Ángel Di María

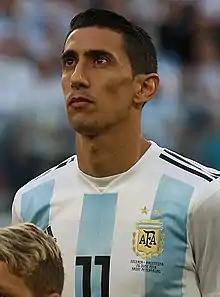
Di María with Argentina at the 2018 FIFA World Cup

Ángel Fabián Di María (born 14 February 1988) is an Argentine professional footballer who plays as a right winger for Argentine Primera División club Rosario Central. Widely regarded as one of the greatest Argentine players of all time and one of the greatest wingers in the history of the sport, Di María is known for his dribbling ability, playmaking, rapid pace and agility. He is the all-time Argentine top assist provider in the UEFA Champions League (41), ranking second overall.